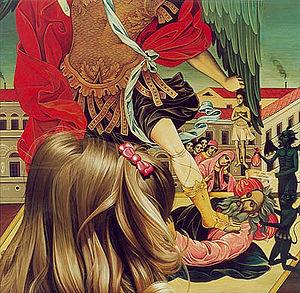
Archange Michel et Sylvie de Andrey Lekarski acrylique et huile sur toile 150 x 150 cm / 60 x 60 in
Andrey Lekarski est un peintre et sculpteur franco-bulgare.